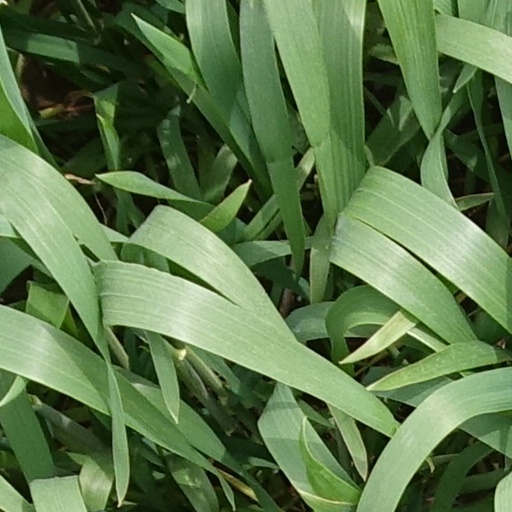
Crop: wheat